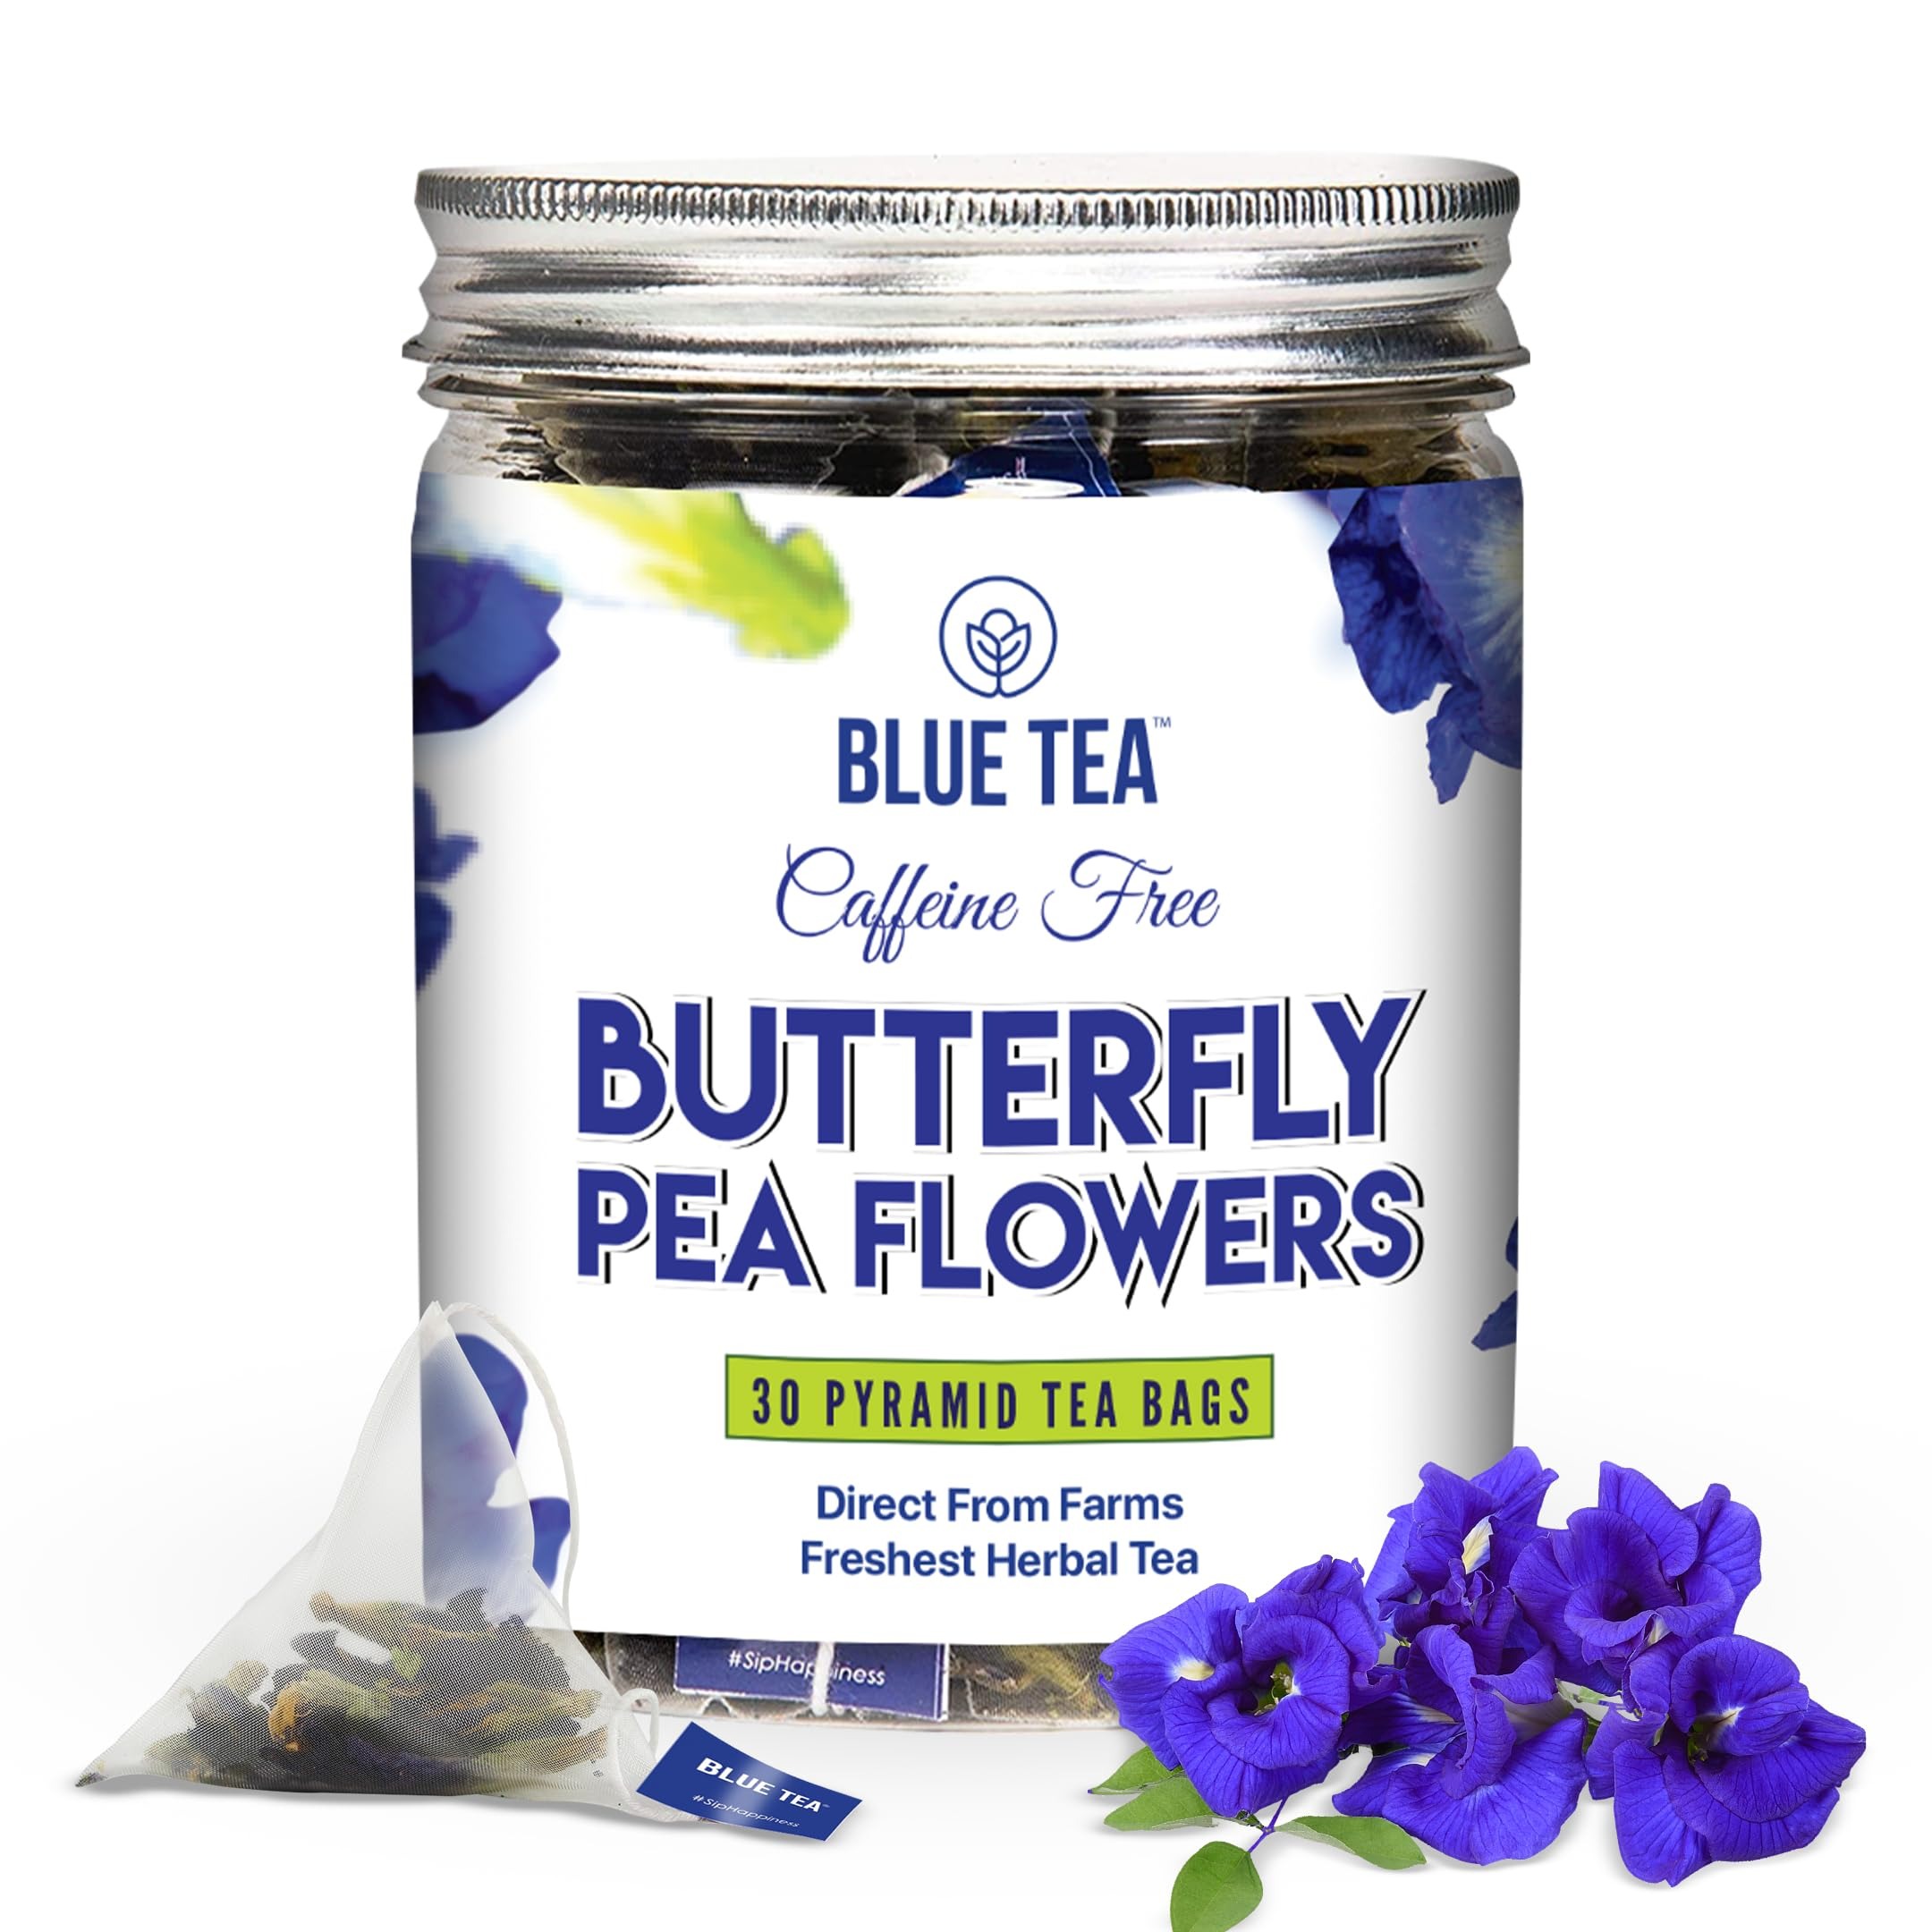
Item Name: BLUE TEA - Butterfly Pea Flower Tea - 30 Count - Plant Based Tea Bag | Gokarna | ANTIOXIDENT RICH | Flower Based - Herbal Tea - Caffeine Free - Detox Tea - Vegan - Non-Bitter | Reusable Pet Jar Pack
Bullet Point 1: ANTIOXIDANT RICH: Butterfly Pea Flower popularly known as Gokarna is packed with powerful antioxidants that help fight free radicals providing a significant boost to your overall health and well-being
Bullet Point 2: DETOXIFICATION SUPPORT: Our tea is specially formulated to aid in detoxification, assisting your body's natural cleansing processes for a refreshed and revitalized feeling.
Bullet Point 3: ALL NATURAL: Enjoy our herbal tea made solely from hand picked Ingredients, directly from the farm. No preservatives or artificial colors—just pure, natural goodness in every sip.
Bullet Point 4: CAFFEINE FREE: Embrace serenity any time with our caffeine-free herbal blend. Perfect for unwinding before bed or finding calm during a hectic day, our tea promises relaxation without caffeine jitters. Enjoy the pure essence of nature's finest ingredients, soothing your senses and providing a peaceful moment whenever you need it. Our caffeine-free tea is your perfect companion for a balanced and tranquil lifestyle.
Bullet Point 5: SIMPLE BREWING: Brewing a perfect cup of Butterfly Pea Flower Tea is effortless. Just steep one pyramid tea bag in hot water for a few minutes to unlock the detoxifying properties and delightful flavors.
Bullet Point 6: RECIPES: Explore a variety of recipes with our Butterfly Pea Flower Herbal Tea. From refreshing iced teas to comforting hot brews, our tea offers endless possibilities. Add a squeeze of lemon or a touch of honey to enhance the flavor and enjoy the detoxifying benefits in every sip.
Bullet Point 7: UPLIFTING FARMERS: At Blue Tea India, we are dedicated to improving farmers' lives by boosting their income from $75 to $300 per month. Our efforts aim to positively impact 1,000 families by March 31, 2025. By choosing our tea, you support this mission and contribute to a brighter future for our hardworking farmers. Together, we are creating better livelihoods and empowering communities, one cup of tea at a time.
Product Description: Butterfly Pea Flower Tea is made from natural Butterfly Pea Flowers also known as Blue Pea/ Shankhspushpi/ Aprajita; the Scientific name is Clitoria Ternatea. It is a rich source of antioxidants. These are dried in the sun, on special bamboo mats to retain all-natural nutrients. When the dried flowers are brewed, the drink turns to a delightful blue. Bartenders from all over the world are using it in their cocktails.
Value: 30.0
Unit: Count

Price: 20.65